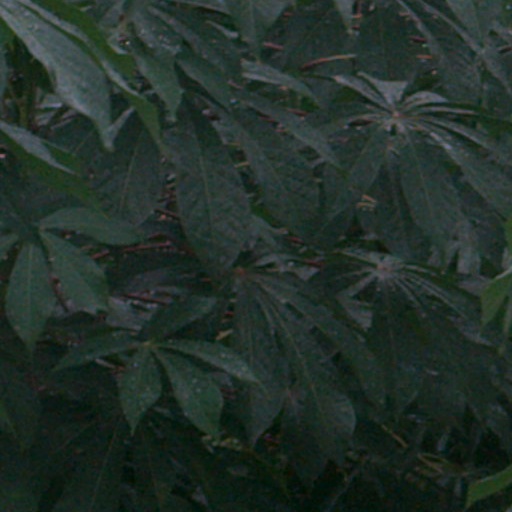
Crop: cassava